Samet Geyik

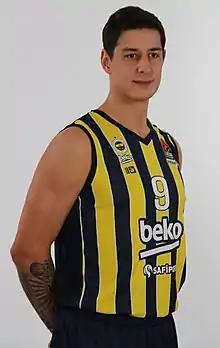

On 20 June 2022 he signed with Fenerbahçe Beko of the Basketball Super League (BSL).